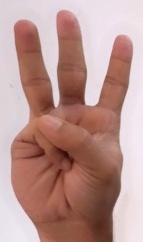
ASL sign: W